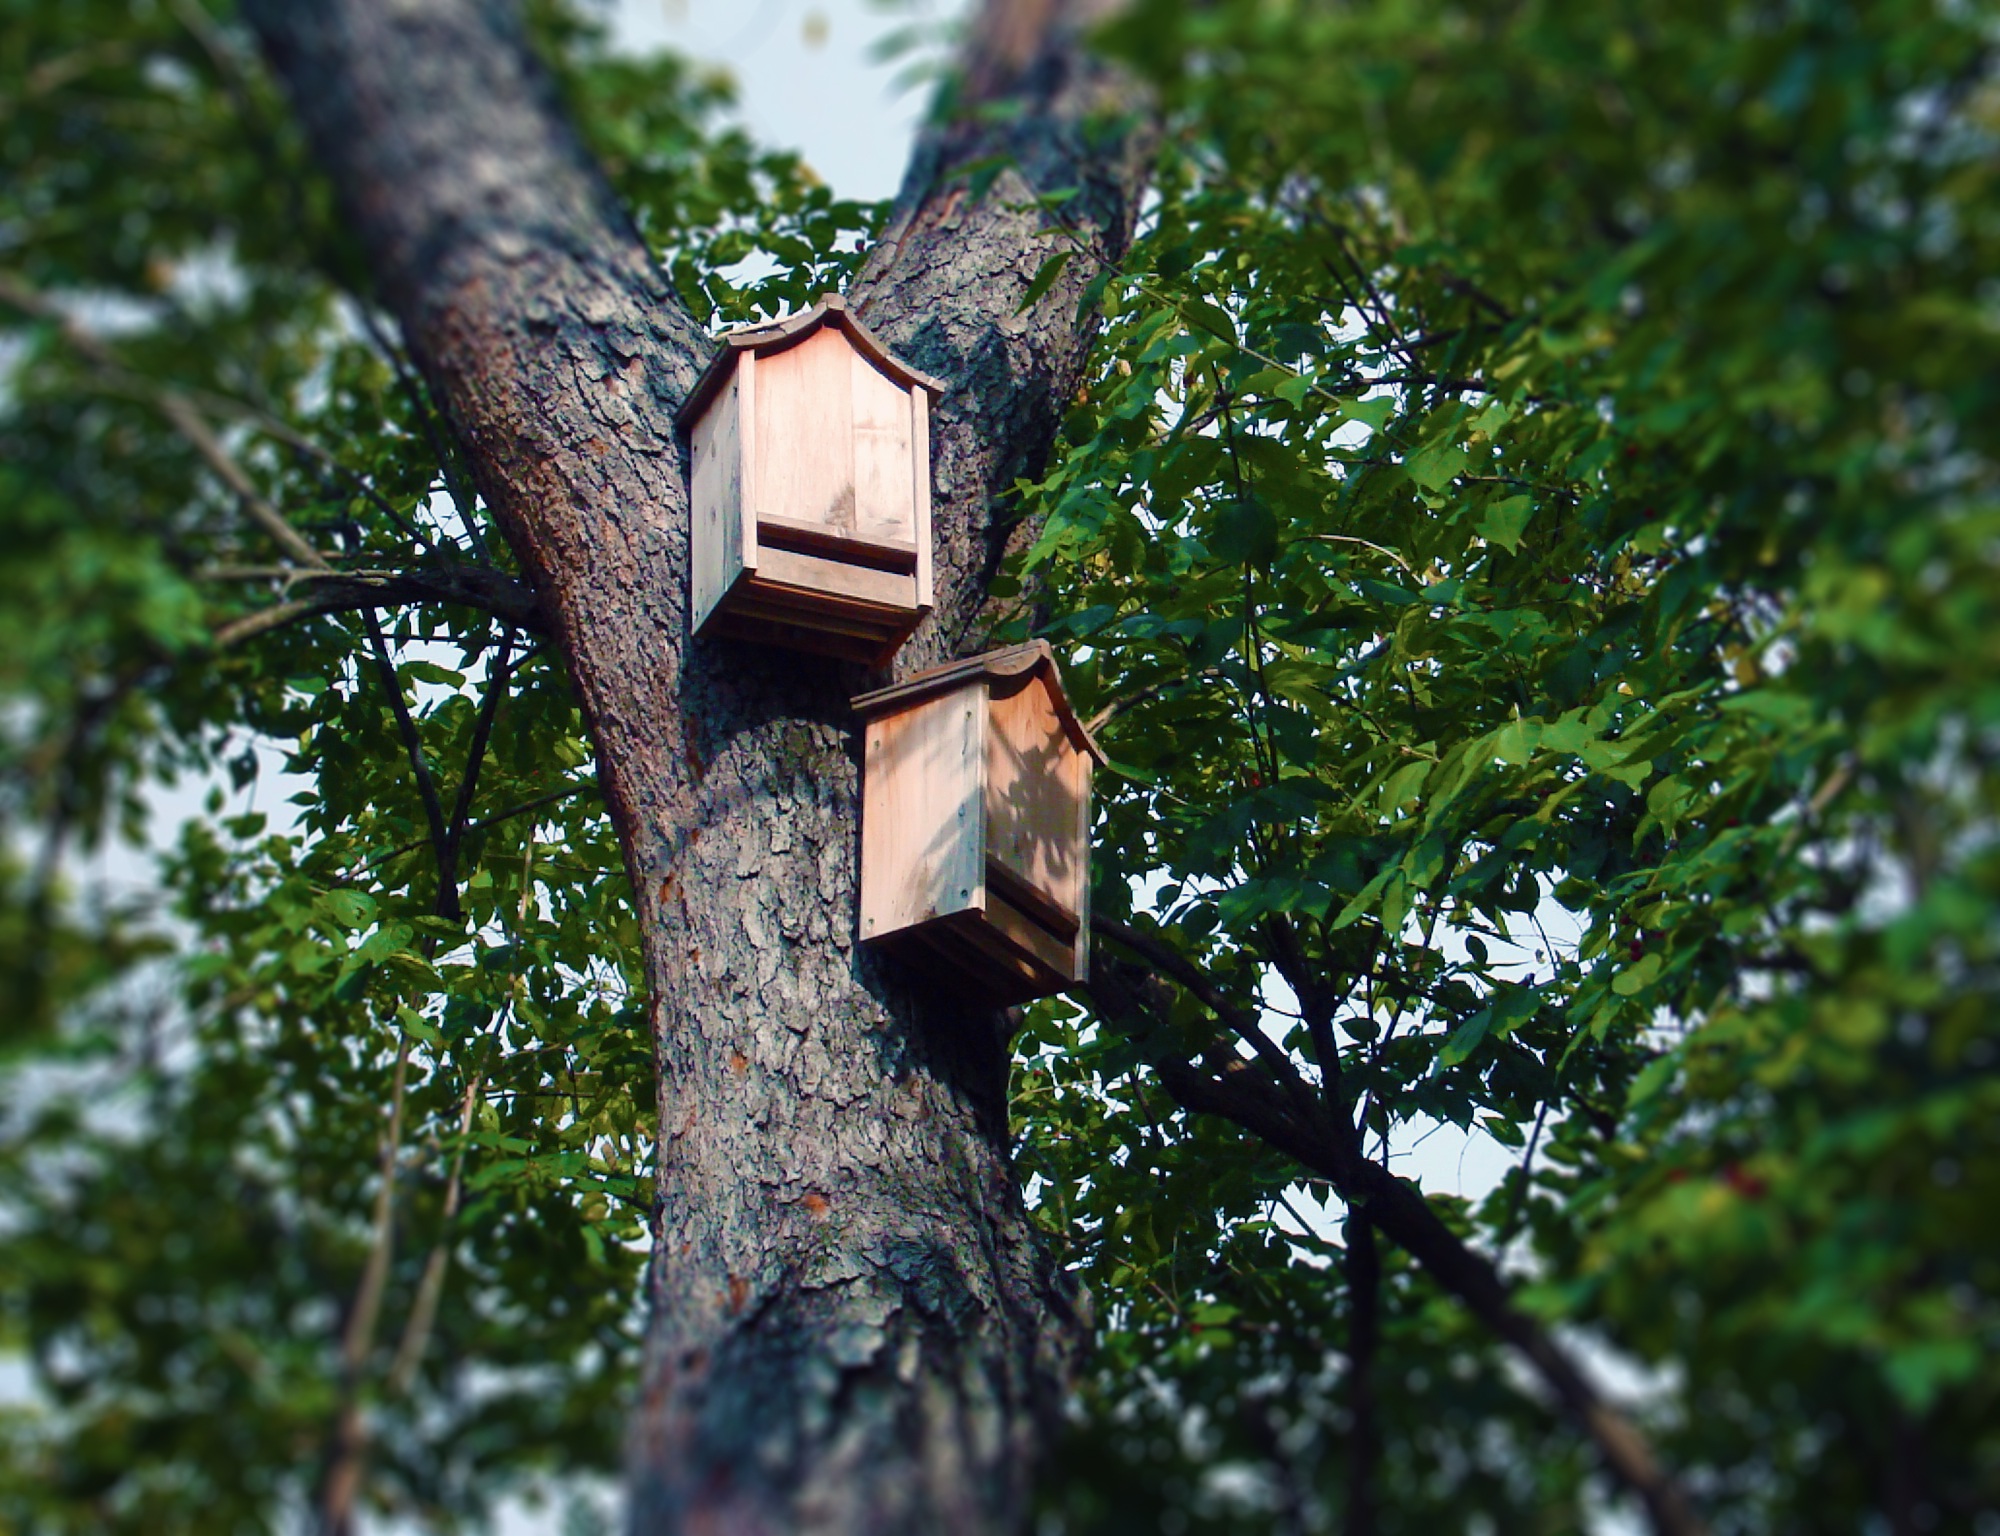
tree, nature, outdoor, branch, house, trunk, home, bark, wildlife, environment, jungle, box, dwelling, leaves, shelter, wooden, boxes, conservation, bat, nest, accommodation, nesting, preservation, bat boxes, bat house, roosting box, roost, bathouse, woody plant